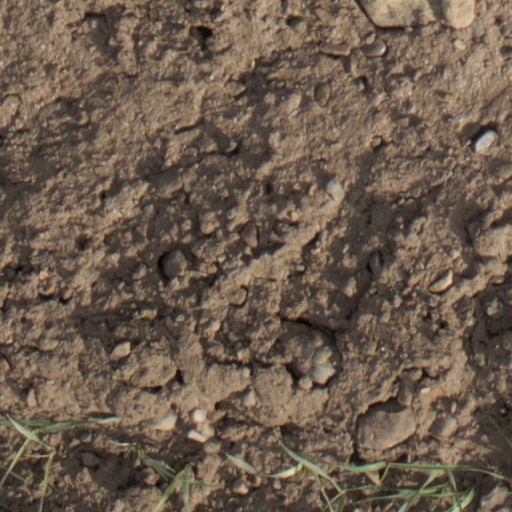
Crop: wheat